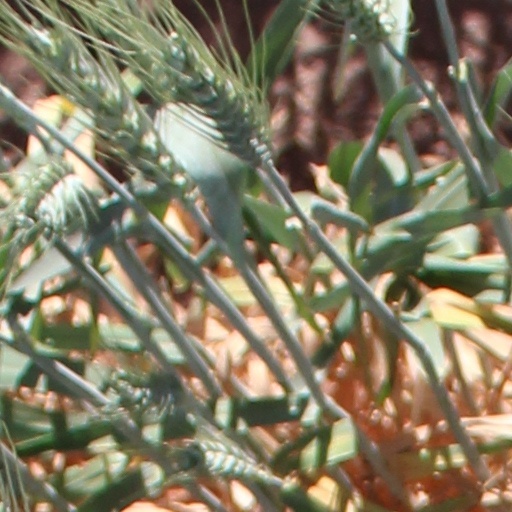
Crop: wheat